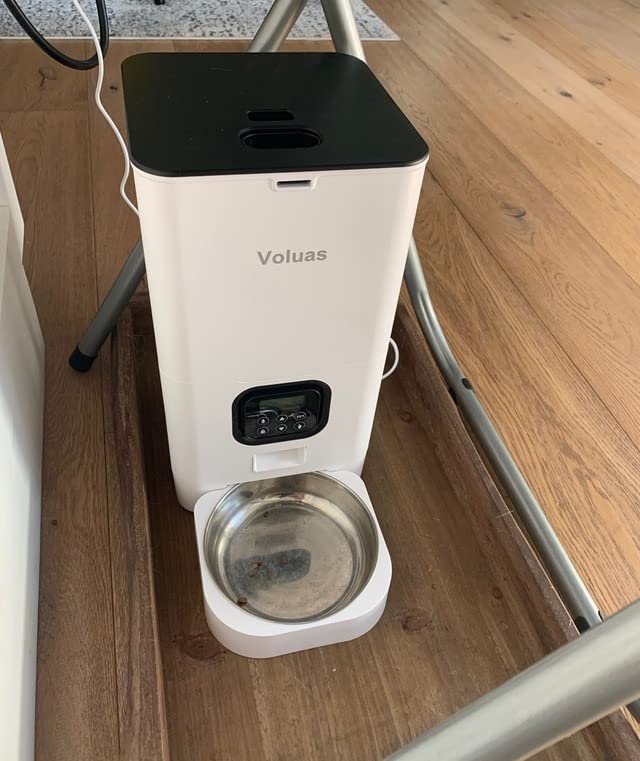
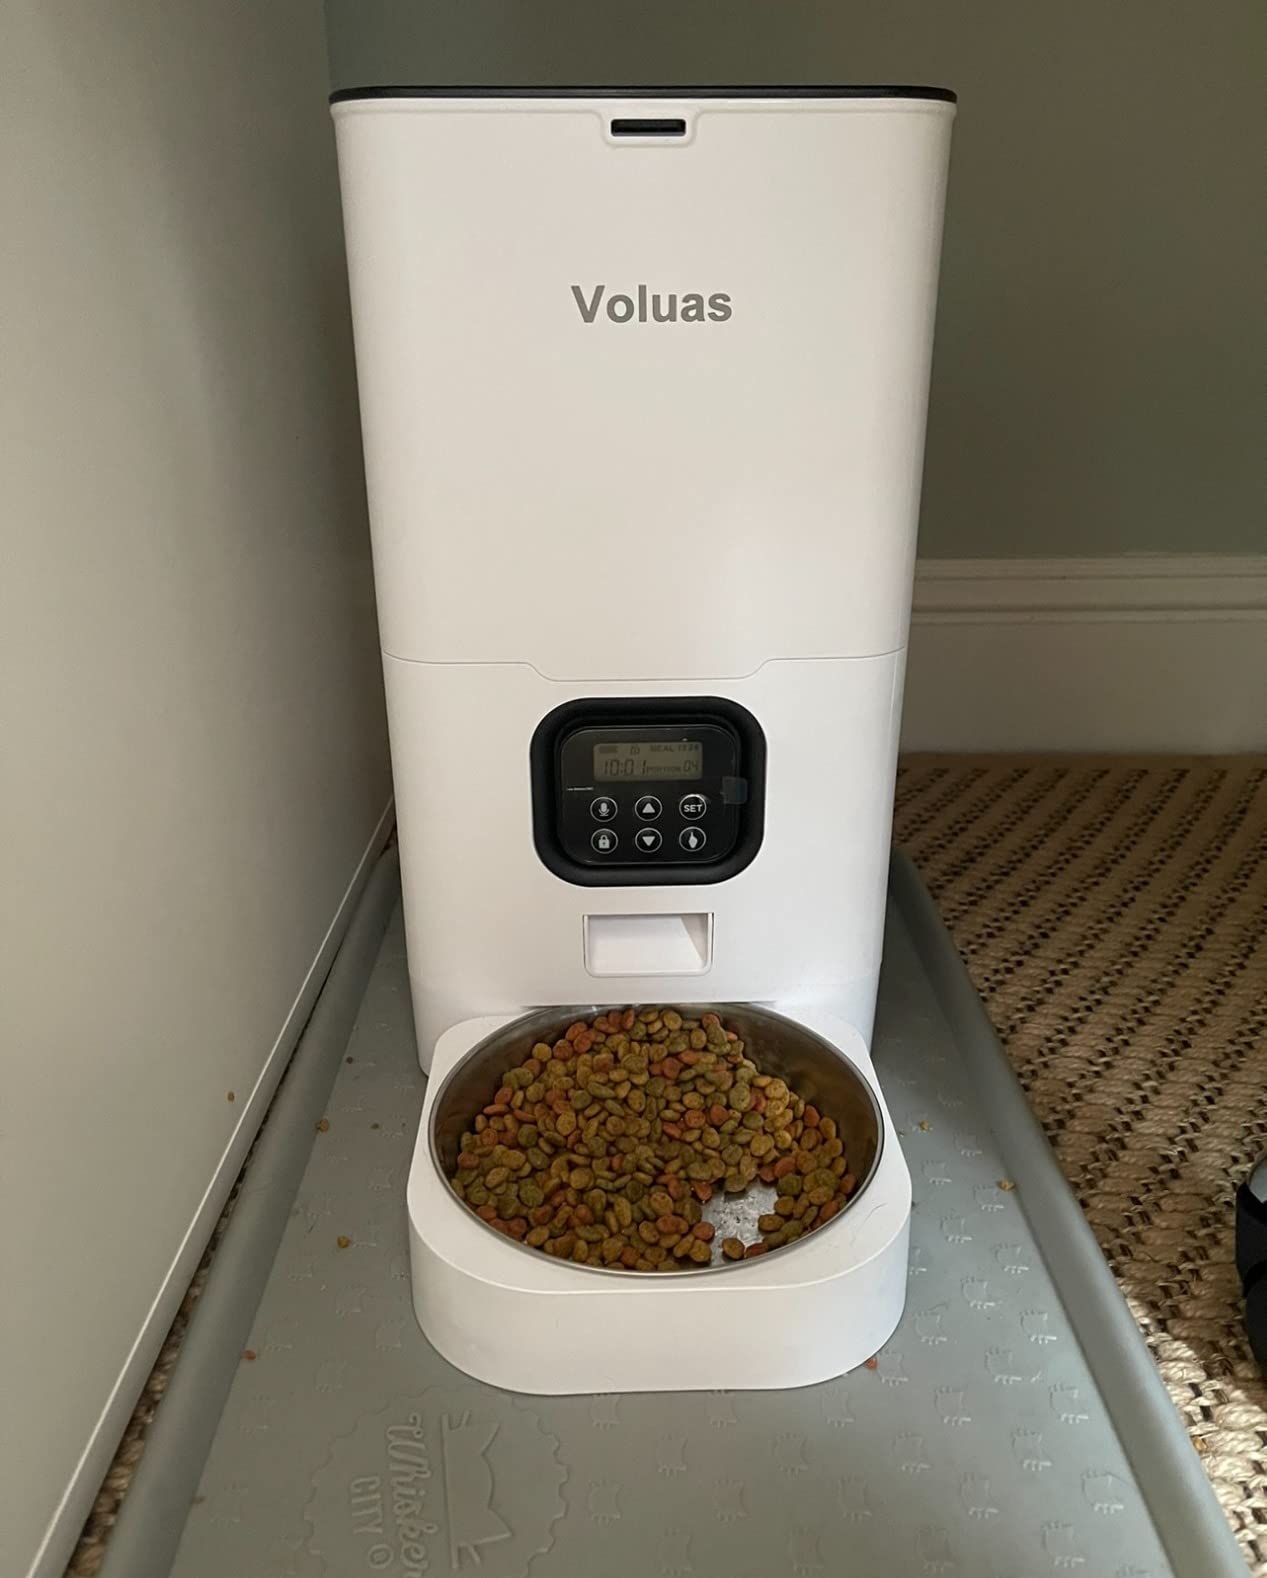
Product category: items_feeder
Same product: yes